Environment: lab
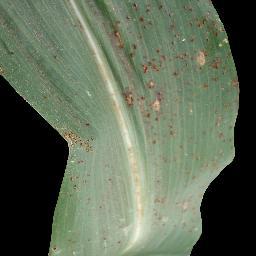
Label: common_rust